Amadou Bamba

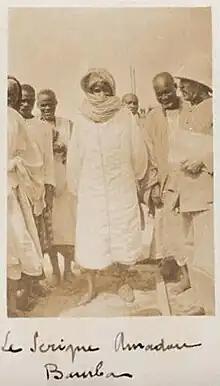
Bamba (1918)

Bamba has several surviving photographs, in which he wears a flowing white robe and his face is mostly covered by a scarf. These pictures are venerated and reproduced in paintings on walls, buses, taxis, etc. all over Senegal. The first surviving photo was originally taken in 1913 by "French colonial authorities".